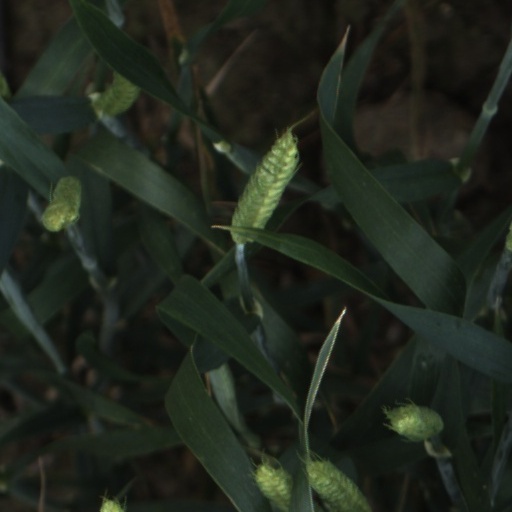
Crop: wheat